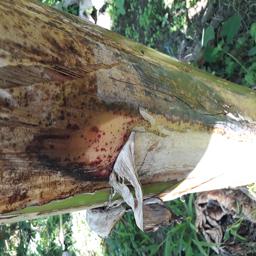
Label: PSEUDOSTEM WEEVIL